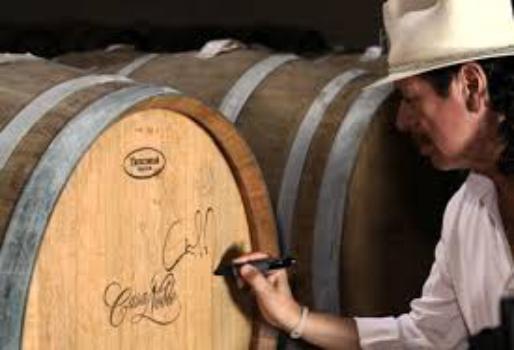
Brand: Casa Noble
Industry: Food